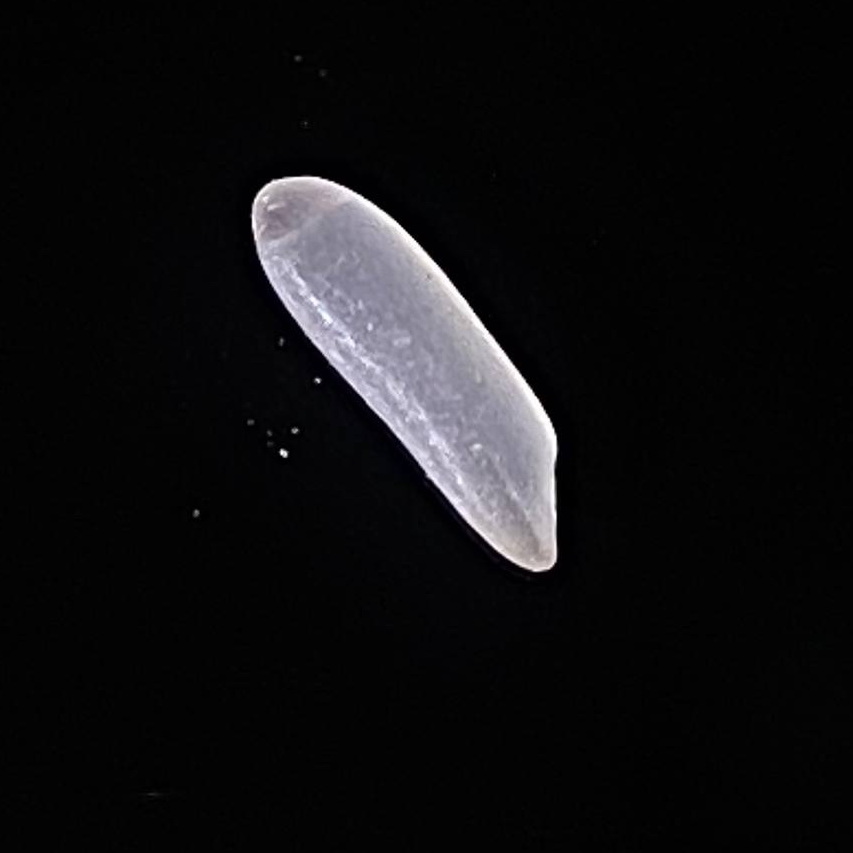
Rice variety: Jirashail